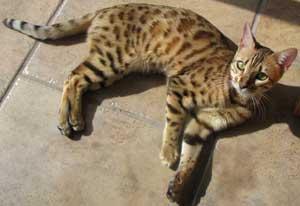
Bengal